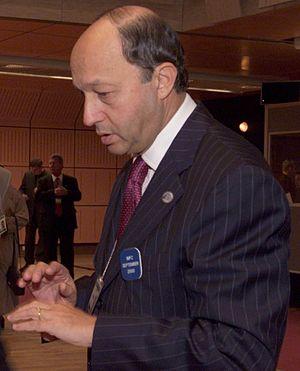
Cet article présente la liste des ministres français chargés de l'Économie et des Finances.
La social-écologie est un courant politique cherchant « à lier question sociale et enjeux écologiques ». Théorisé par Éloi Laurent, il a principalement été employé en France par le Parti socialiste.
Laurent Fabius [lɔʁɑ̃ fabjys], né le 20 août 1946 à Paris, est un homme d'État français.